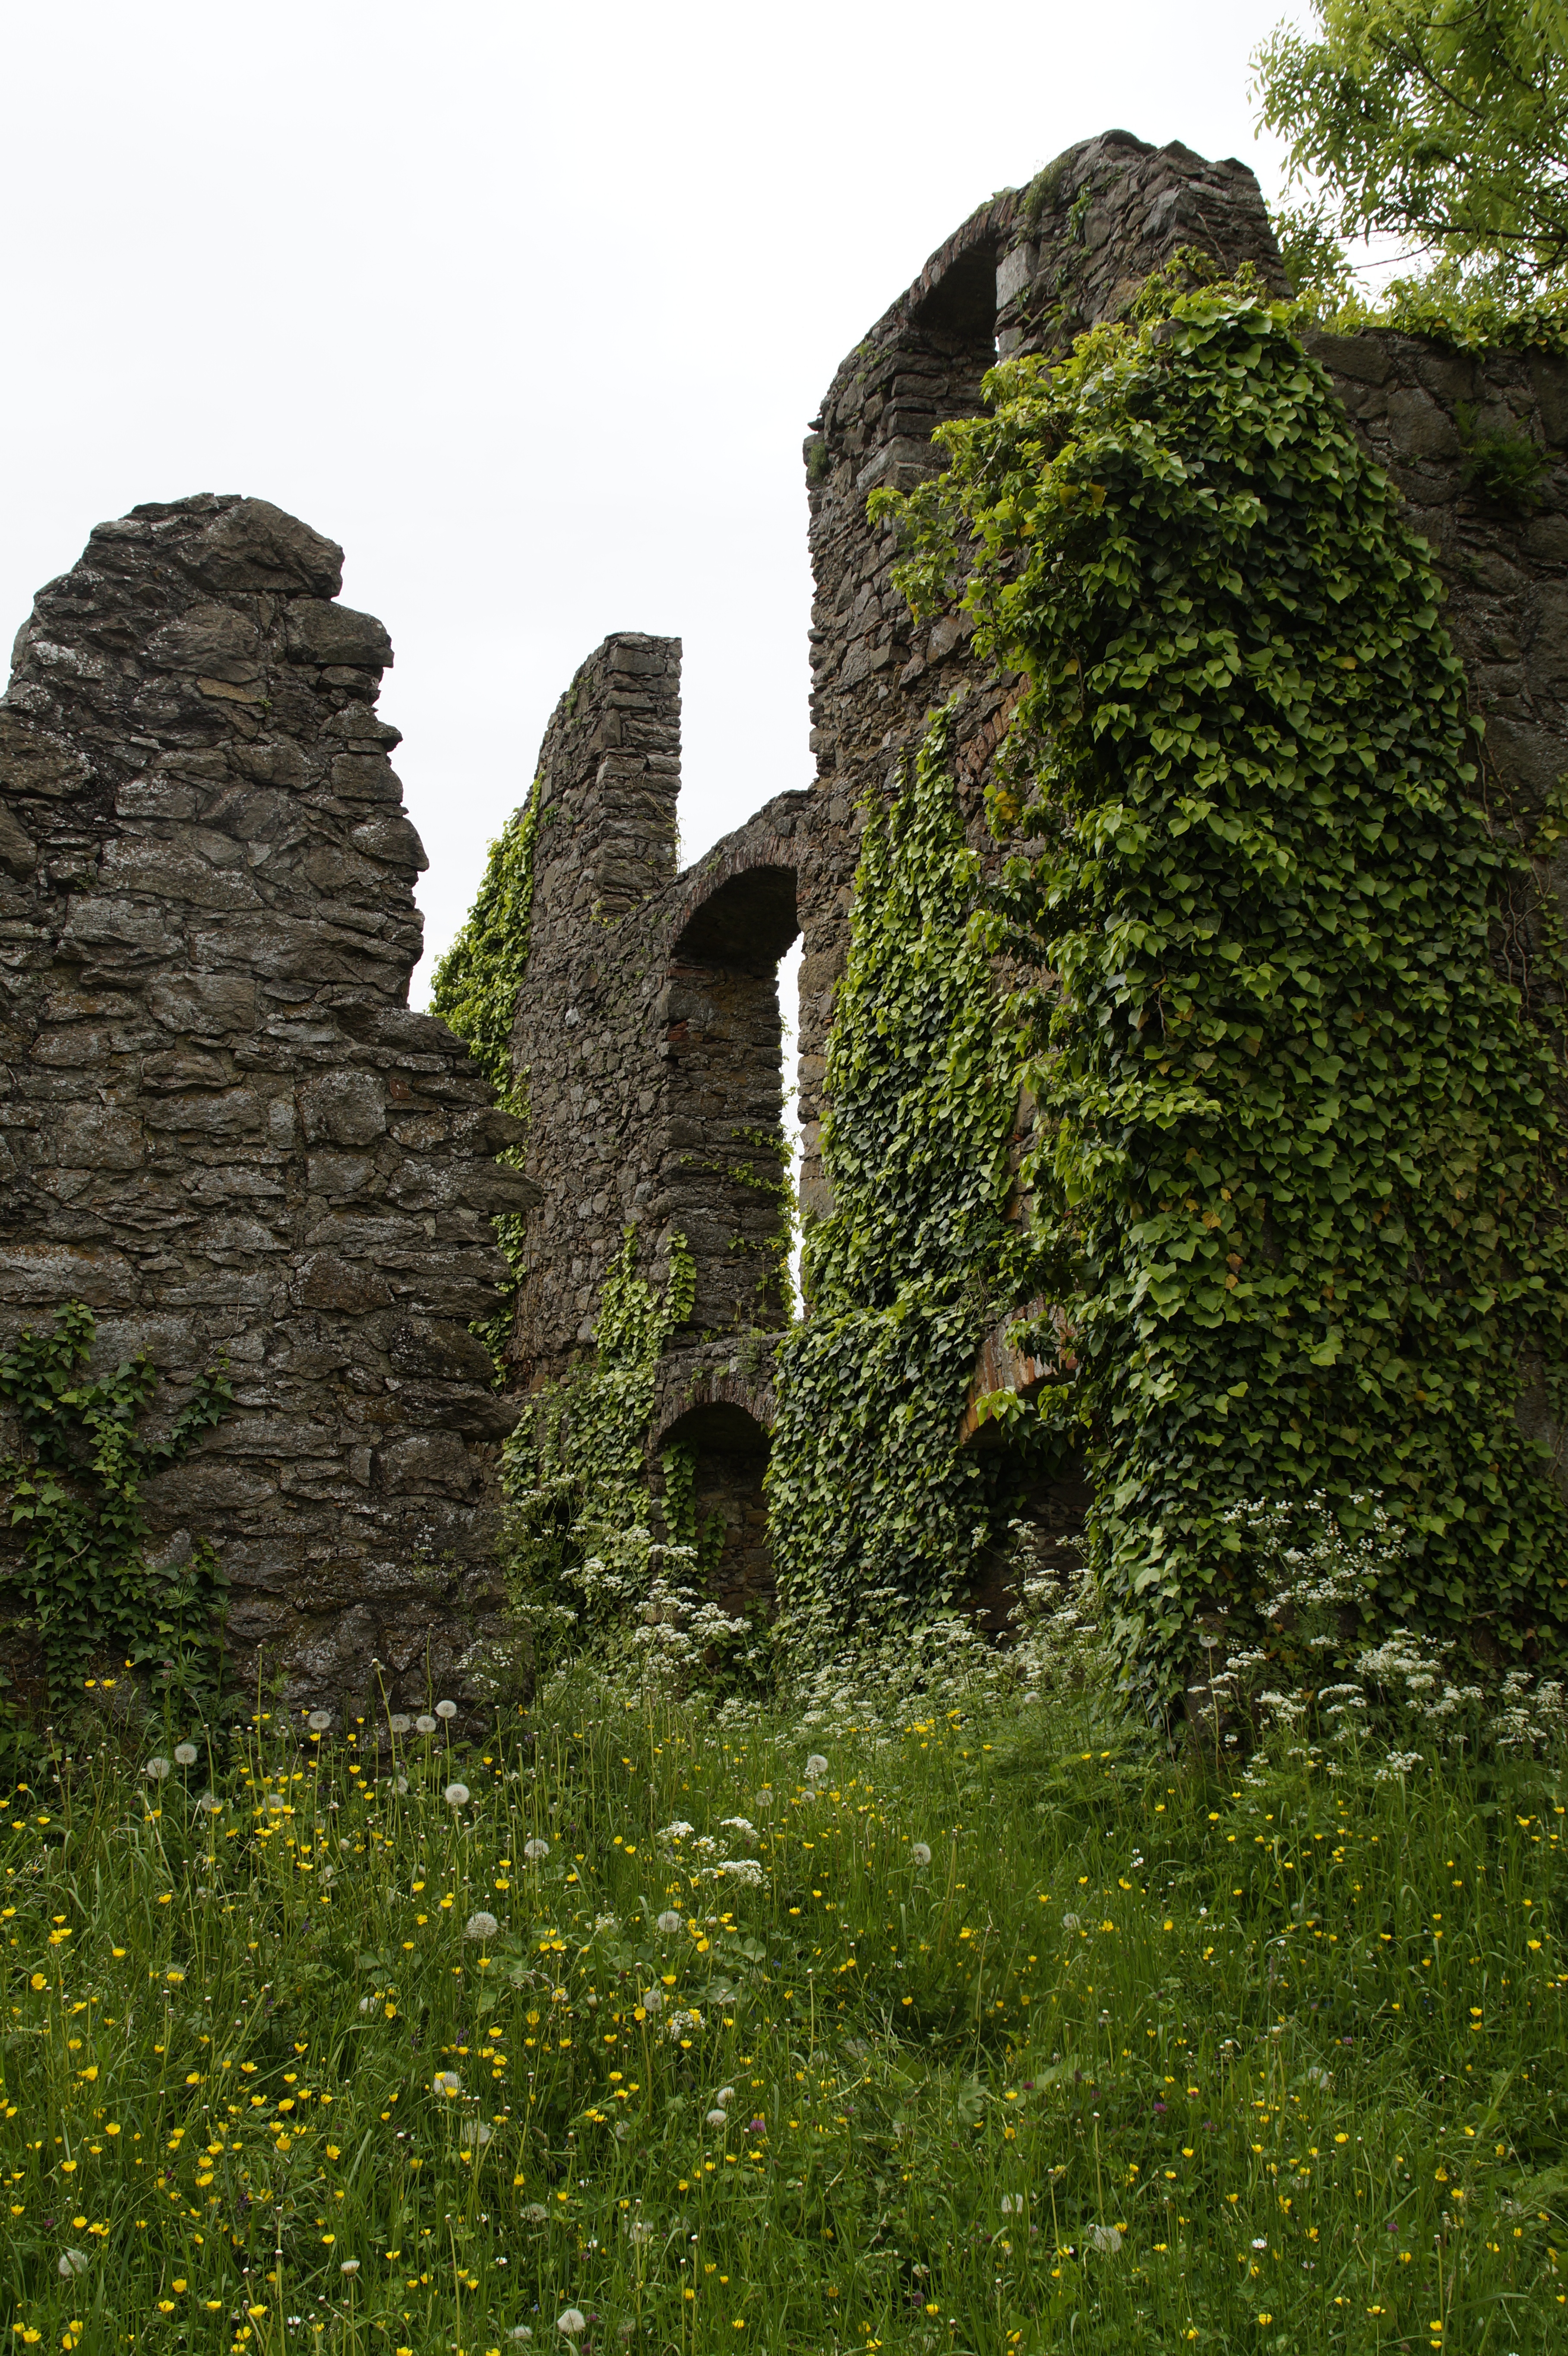
tree, rock, architecture, flower, building, chateau, old, home, green, volcano, castle, ruin, weathered, sing, fortress, ruins, knight, monastery, walls, hegau, hohentwiel, abbey, guard, middle ages, masonry, defense, lake constance, substantiate, defend, trutzig, ancient history, impregnable